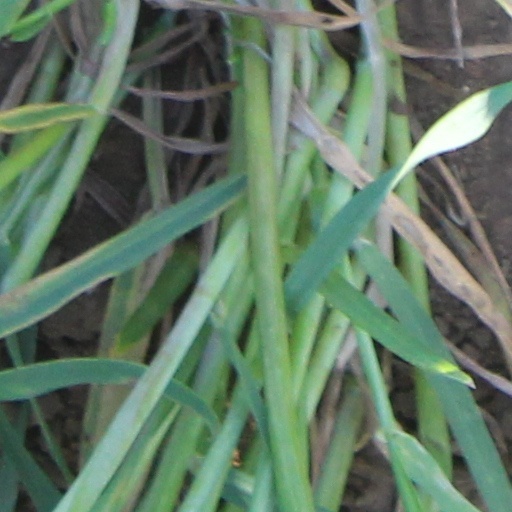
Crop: wheat